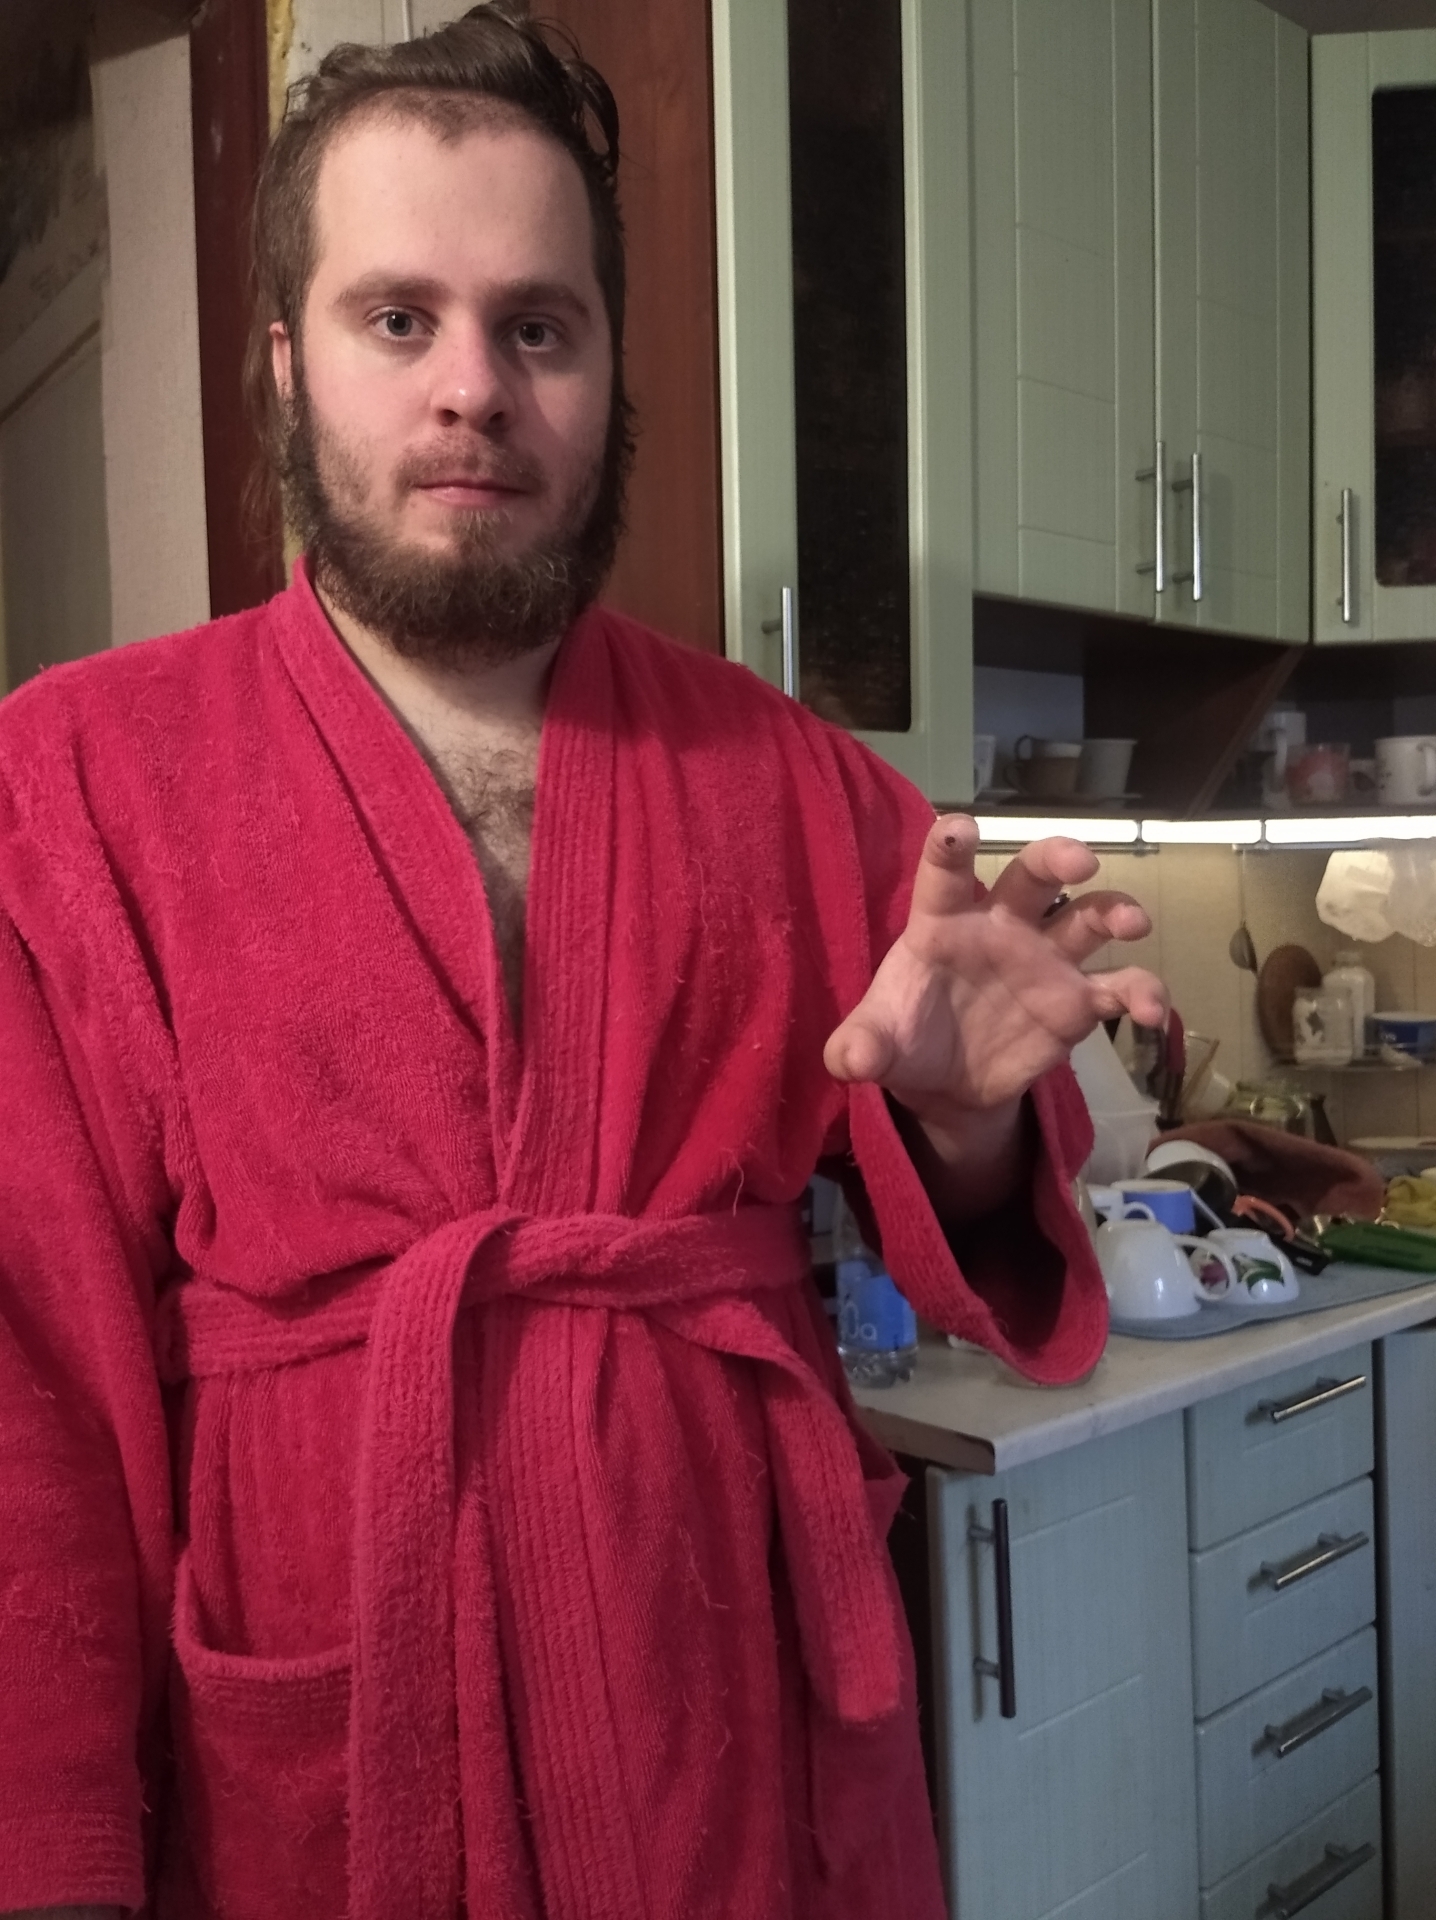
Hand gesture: grabbing